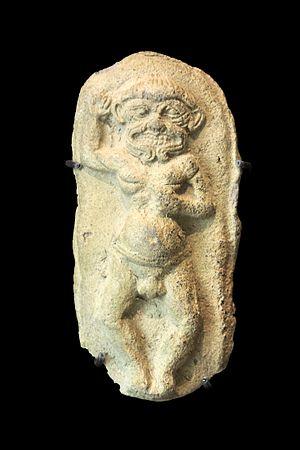
La première dynastie de Babylone a dirigé le royaume centré sur la cité de Babylone pendant trois siècles, de 1894 à 1595 av. J.-C. selon la chronologie moyenne. Comme son nom l'indique, c'est la première à avoir dominé cette cité, et elle en a fait une puissance politique de premier rang. Ce royaume est également connu sous le nom de « paléo-babylonien ».
La civilisation babylonienne s'épanouit en Mésopotamie du Sud du début du IIᵉ millénaire av. J.‑C. jusqu'au début de notre ère. Elle prit corps à partir de l'héritage des civilisations du Sud mésopotamien plus anciennes dont elle est historiquement la prolongation. Elle prend corps avec l'affirmation politique de Babylone, État qui fut à partir du XVIIIᵉ siècle av. J.-C. l'entité politique dominant le Sud mésopotamien, et ce pendant plus d'un millénaire.
Méduse, appelée aussi la Gorgone, est dans la mythologie grecque l'une des trois Gorgones. Elle est la seule à être mortelle. Fille de Phorcys et Céto, et donc petite-fille de l'union de la Terre avec l'Océan, elle appartient au groupe des divinités primordiales, tout comme ses cousines, la Chimère et l'Hydre de Lerne, qui, elles aussi, avaient des traits associés à l'image du serpent et ont été détruites par des héros. Même si elle figure au fronton de plusieurs temples, elle ne faisait l'objet d'aucun culte.